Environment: real
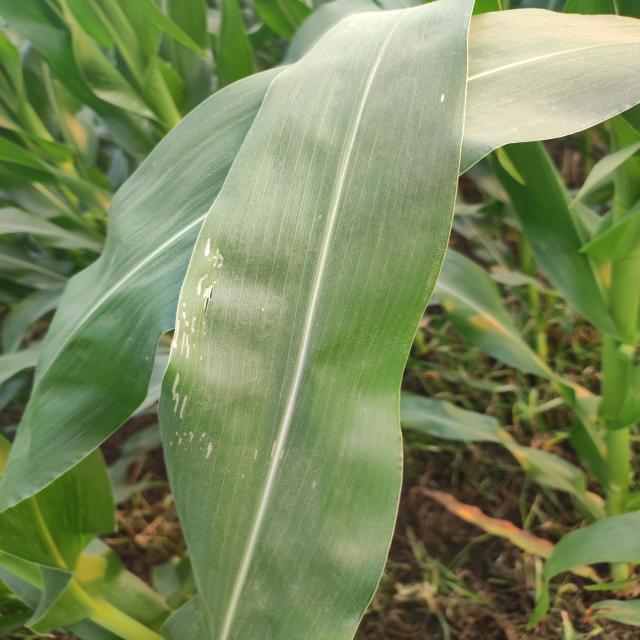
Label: fall_armyworm